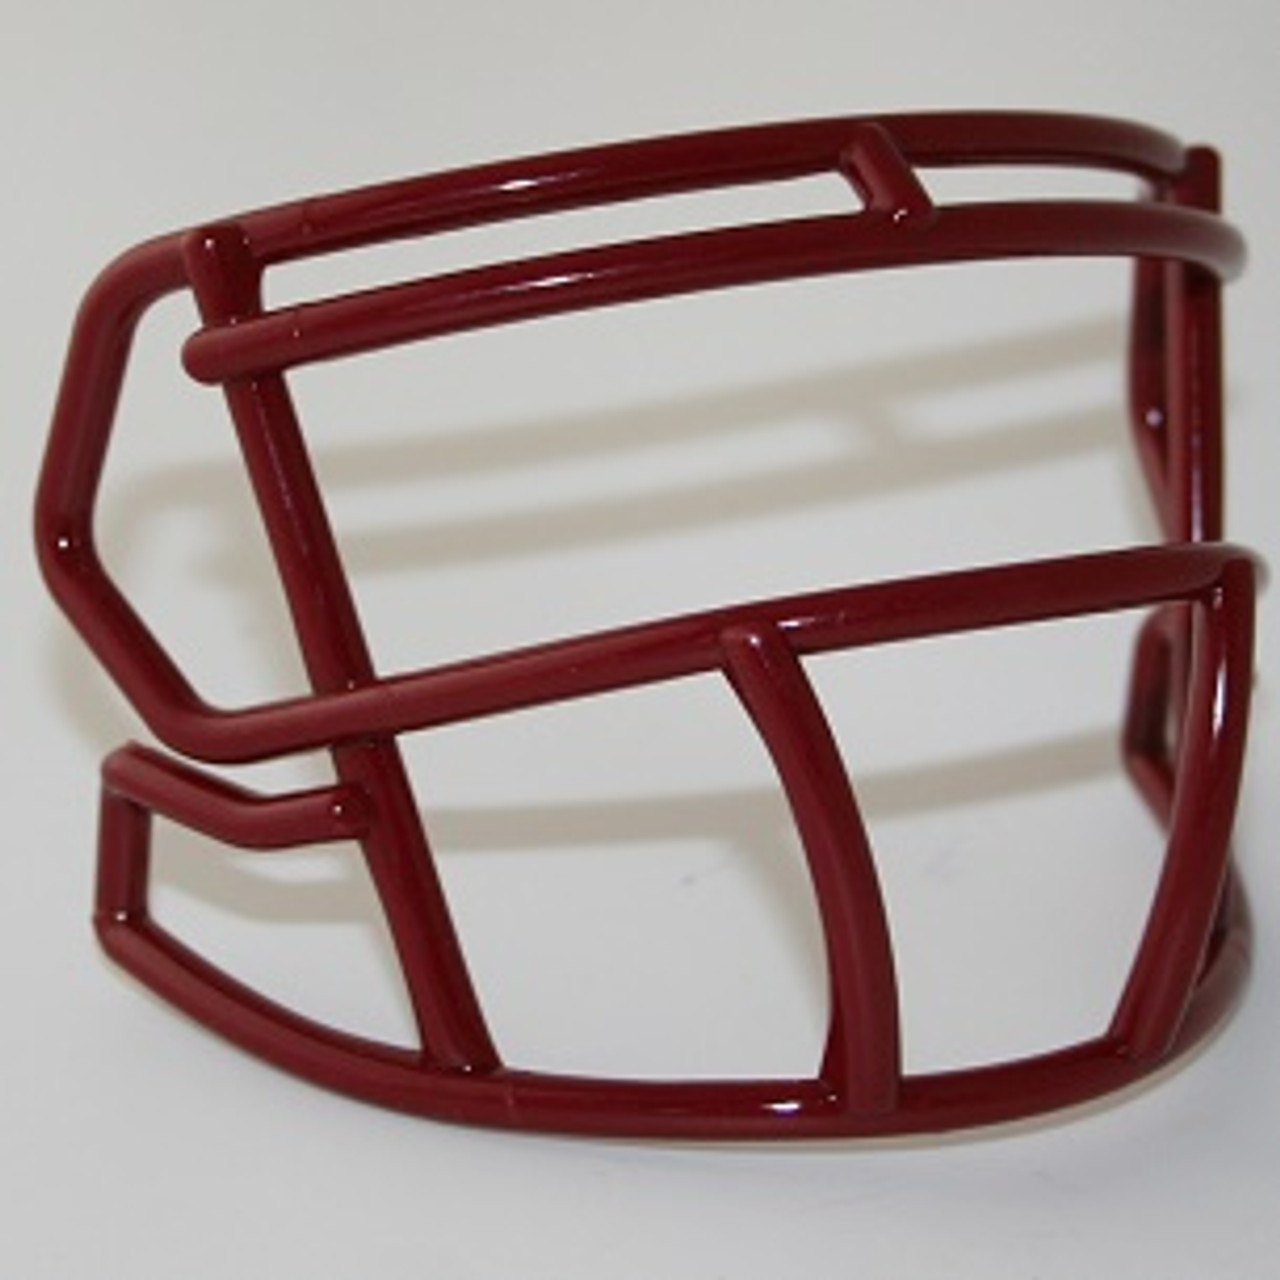
Face Mask Riddell Replica Mini Speed Style Cardinal
These facemasks can be matched up with the Speed Mini Helmets… whether you are creating your own or want to replace the mask on an existing helmet in your collection. Made By Riddell
Brand: Riddell
Category: Sporting Goods > Athletics > American Football > American Football Protective Gear > American Football Helmet Accessories > American Football Face Masks